Kota (Transjakarta)

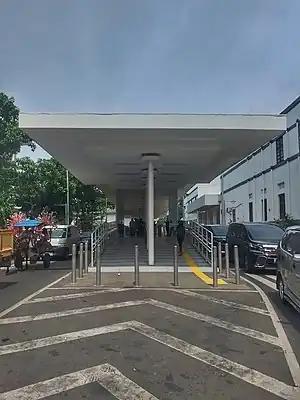
The new building of the Kota BRT station at the north of the Jakarta Kota railway station

Kota is a Transjakarta bus rapid transit station located at the Old City of Batavia (Kota Tua Jakarta) in Pinangsia, Taman Sari, West Jakarta, Jakarta, Indonesia. The station, which is the terminus of corridor 1, serves as the transit point for corridor 12. The name of this station comes from the name Kota Tua Jakarta and Jakarta Kota railway station, which are located adjacent to the BRT station.